Battle of Tory Island order of battle

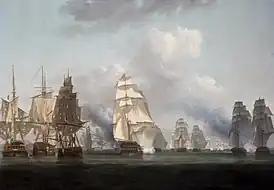
Painting of the battle by Nicholas Pocock

The Battle of Tory Island was a naval action fought on 12 October 1798 off the north coast of Ireland. The battle contested an attempted French invasion of Donegal in support of the Irish Rebellion of 1798, with a French squadron under Jean-Baptiste-François Bompart facing a hastily assembled Royal Navy blockade squadron under Sir John Borlase Warren. Bompart's force had been dispatched from Brest the month before with orders to reinforce a French army under Jean Humbert which had landed two months earlier.